Polish People's Republic

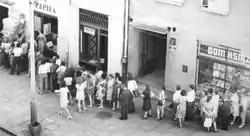
Queues waiting to enter grocery stores in Warsaw and other Polish cities and towns were typical in the late 1980s. The availability of food and goods varied at times, and the most sought-after basic item was toilet paper.

In 1970, Gomułka's government decided to adopt massive increases in the prices of basic goods, including food. The resulting widespread violent protests in December the same year resulted in a number of deaths. They also forced another major change in the government, as Gomułka was replaced by Edward Gierek as the new First Secretary. Gierek's plan for recovery was centered on massive borrowing, mainly from the United States and West Germany, to re-equip and modernize Polish industry, and to import consumer goods to give the workers some incentive to work. While it boosted the Polish economy, and is still remembered as the "Golden Age" of socialist Poland, it left the country vulnerable to global economic fluctuations and Western undermining, and the repercussions in the form of massive debt are still felt in Poland even today. This Golden Age came to an end after the 1973 energy crisis. The failure of the Gierek government, both economically and politically, soon led to the creation of opposition in the form of trade unions, student groups, clandestine newspapers and publishers, imported books and newspapers, and even a "flying university".